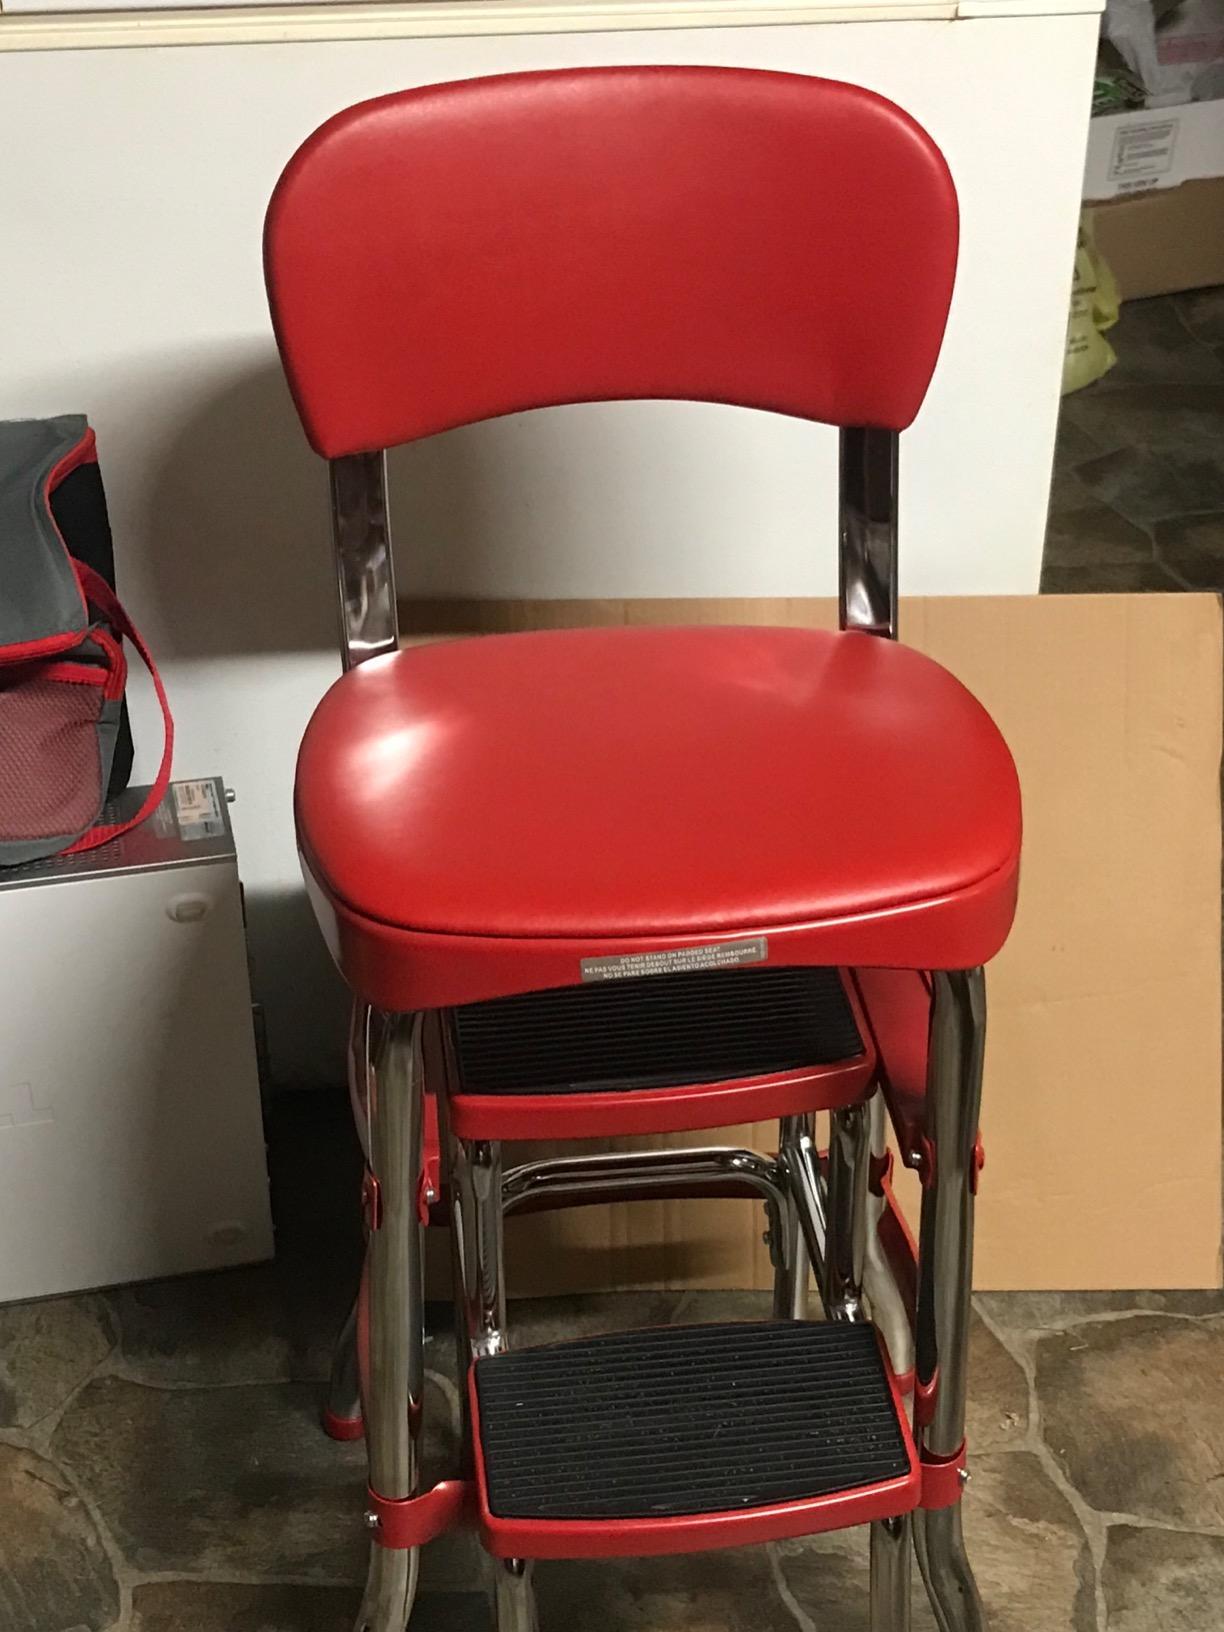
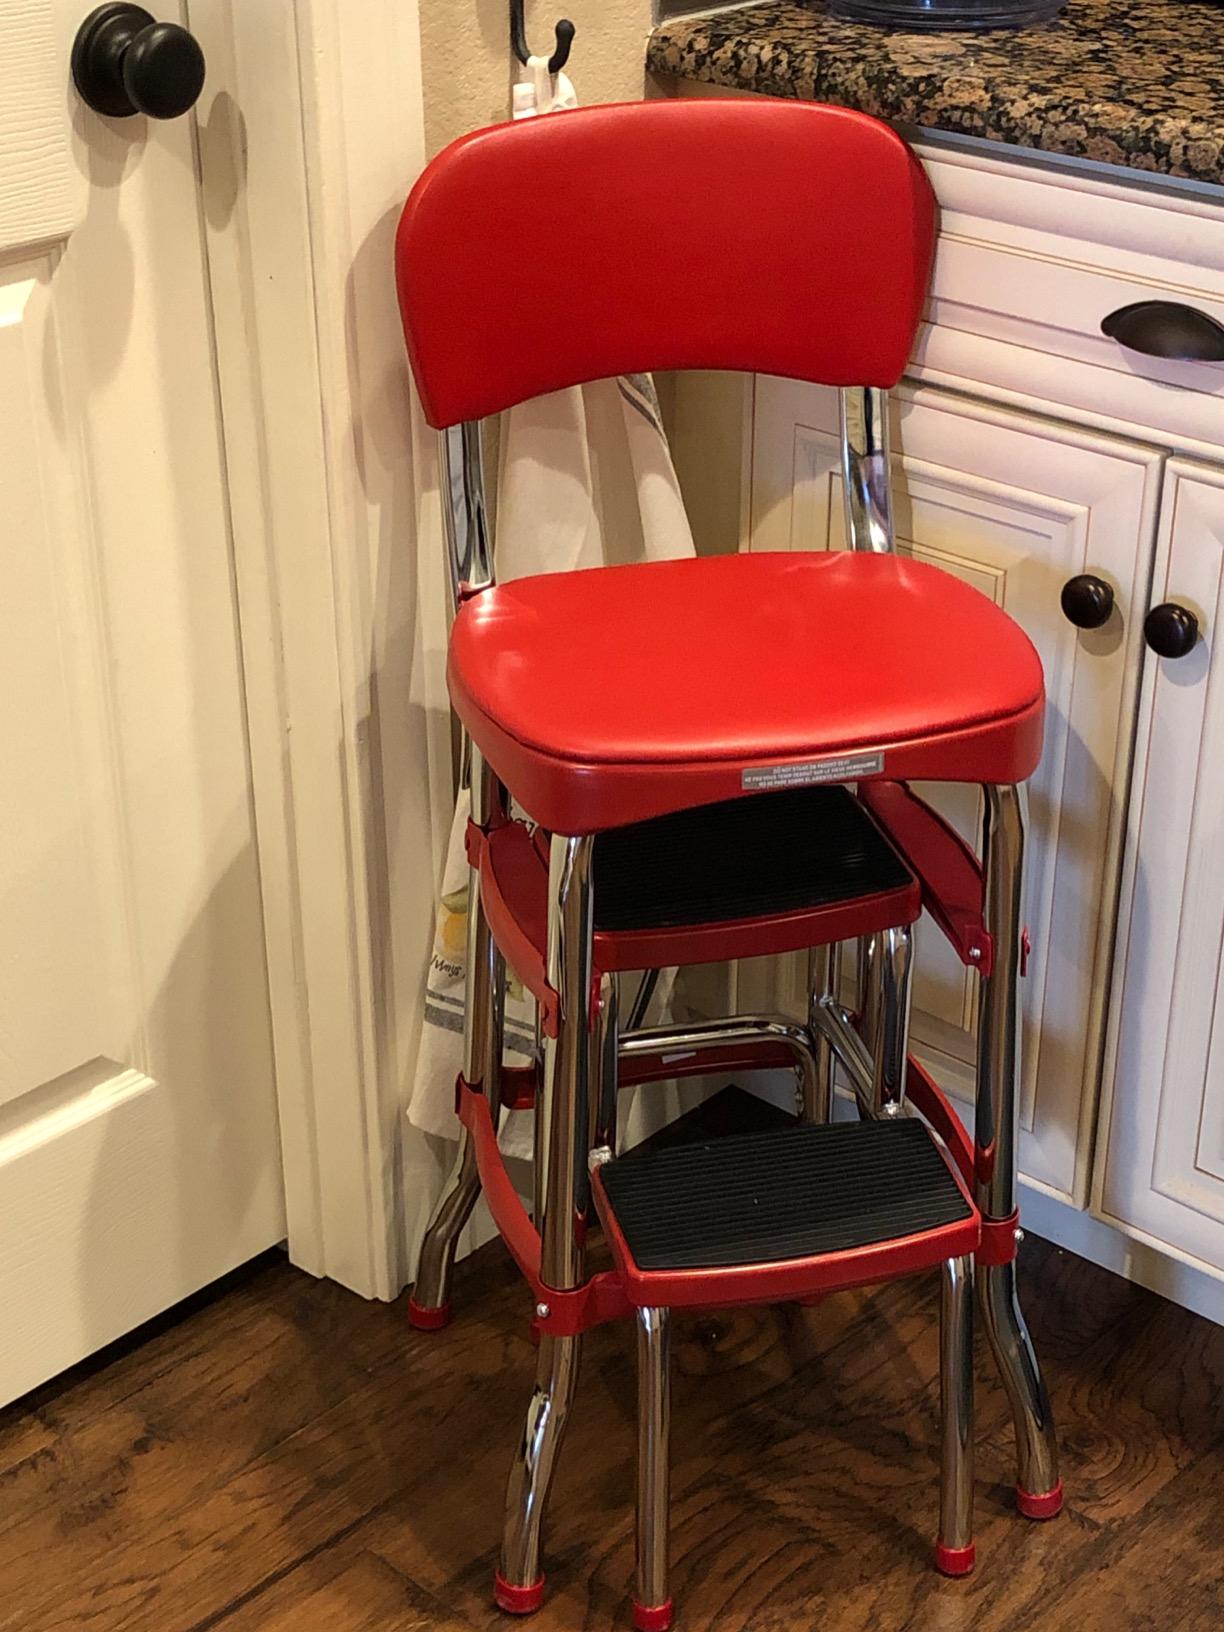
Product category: items_chair
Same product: yes